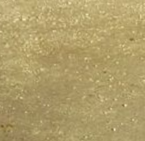
Surface type: compacted